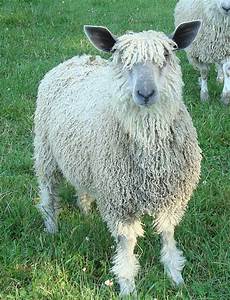
Label: pecora